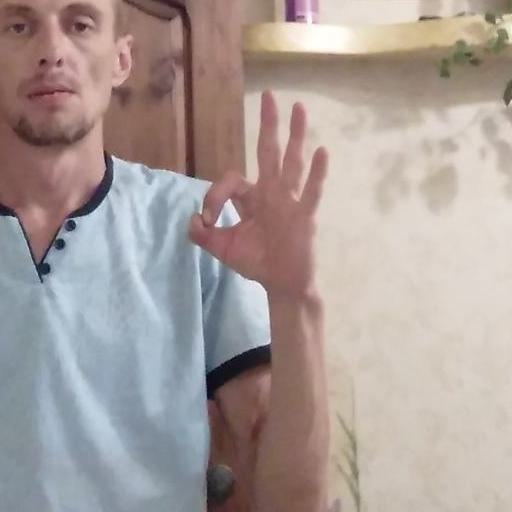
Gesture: ok